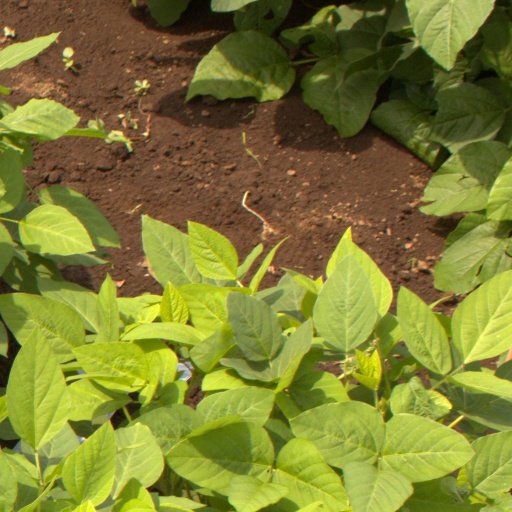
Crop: soybean